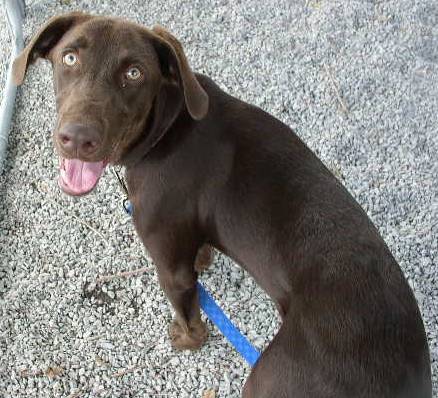
Label: dog